Vitalie Damașcan

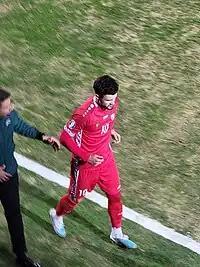
Damașcan with Moldova in 2023

Vitalie Damașcan (born 24 January 1999) is a Moldovan professional footballer who plays as a forward for the Moldova national team.